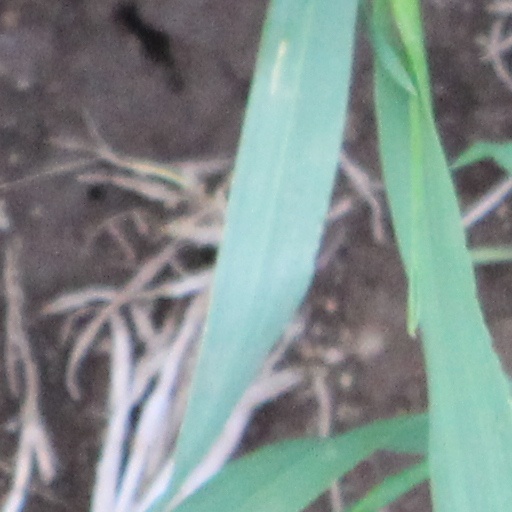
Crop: wheat